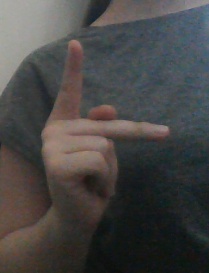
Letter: dha